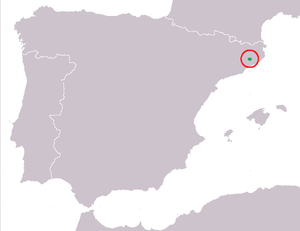
Calotriton arnoldi est une espèce d'urodèles de la famille des Salamandridae.